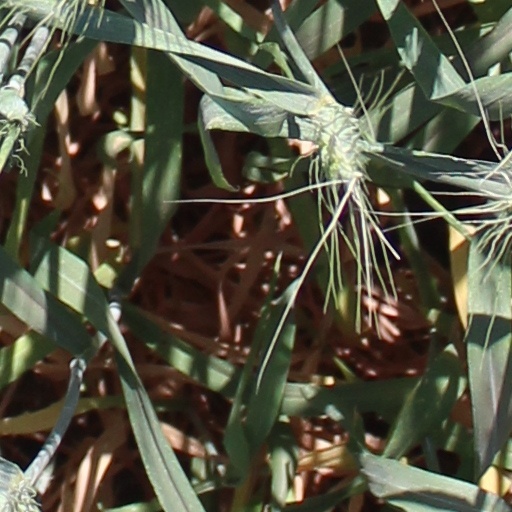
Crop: wheat